GI Underground Press

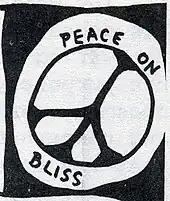
Logo of the Fort Bliss "Gigliine"

"Gigline" was called the "Voice of the Fort Bliss GI" It appeared for at least 30 issues from Aug 1969 to late 1972. The second issue announced the formation of a group of soldiers at the fort called GI's for Peace (GIFP). The organization held its first meeting on August 17 with over 600 people attending. A Steering Committee was formed which described the group as a "coalition of Fort Bliss soldiers who are concerned about social injustice, the Vietnam War and the militarization of American society." The Steering Committee spokesman and "national editor" of Gigline, Paul Nevins, got transferred to Germany by the fourth issue. He wrote, "Soldiers are in an extremely vulnerable position, but the consequences of our actions have an effect on the public opinion far out of proportion to our numbers. Although our bodies are the instruments of destruction, our minds can serve as an affirmation of life, and as a vehicle to express mankind's deepest yearning for more peaceful, more united world. Be Brave. Stand up and speak out... FAREWELL, PAUL GOOD LUCK – GIFP." In a 1972 flyer the paper noted, "August marks the second anniversary of GIs for Peace. For over two years an organization of active duty GIs has existed on post and has engaged in many activities. As we move into the third year, we want to tell more of you what we are doing and urge you to join us. First of all, we are all active duty GIs from Bliss... At present we have about 30 active members... Beyond that, as many as 1,000 Ft. Bliss soldiers have attended a rally sponsored by GIs for Peace." "Our main regular activity is publishing our newspaper, the "Gigline", which appears monthly with a circulation of approximately 3,000."